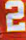
Number: 2